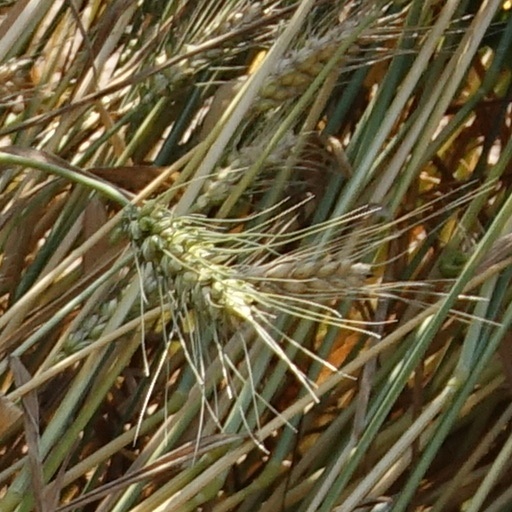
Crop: wheat